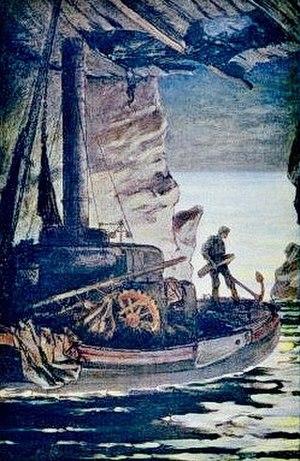
Achille Granchi-Taylor
Achille Granchi-Taylor, né en 1857 à Lyon et mort le 17 août 1921 à Asnières-sur-Seine, est un peintre et un illustrateur français.